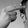
ASL letter: H